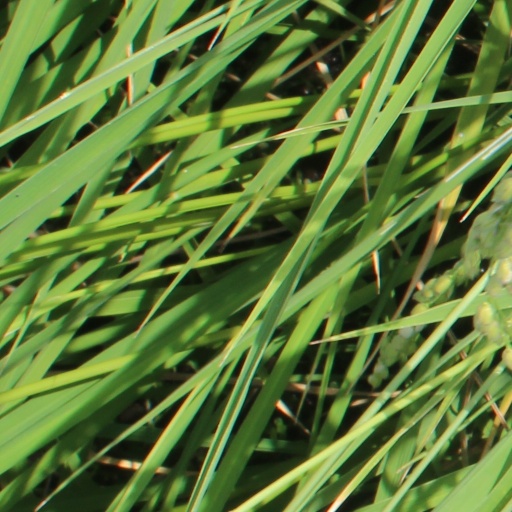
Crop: rice